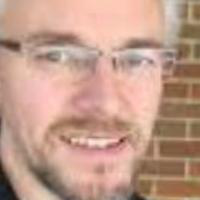
Age group: age 31-40